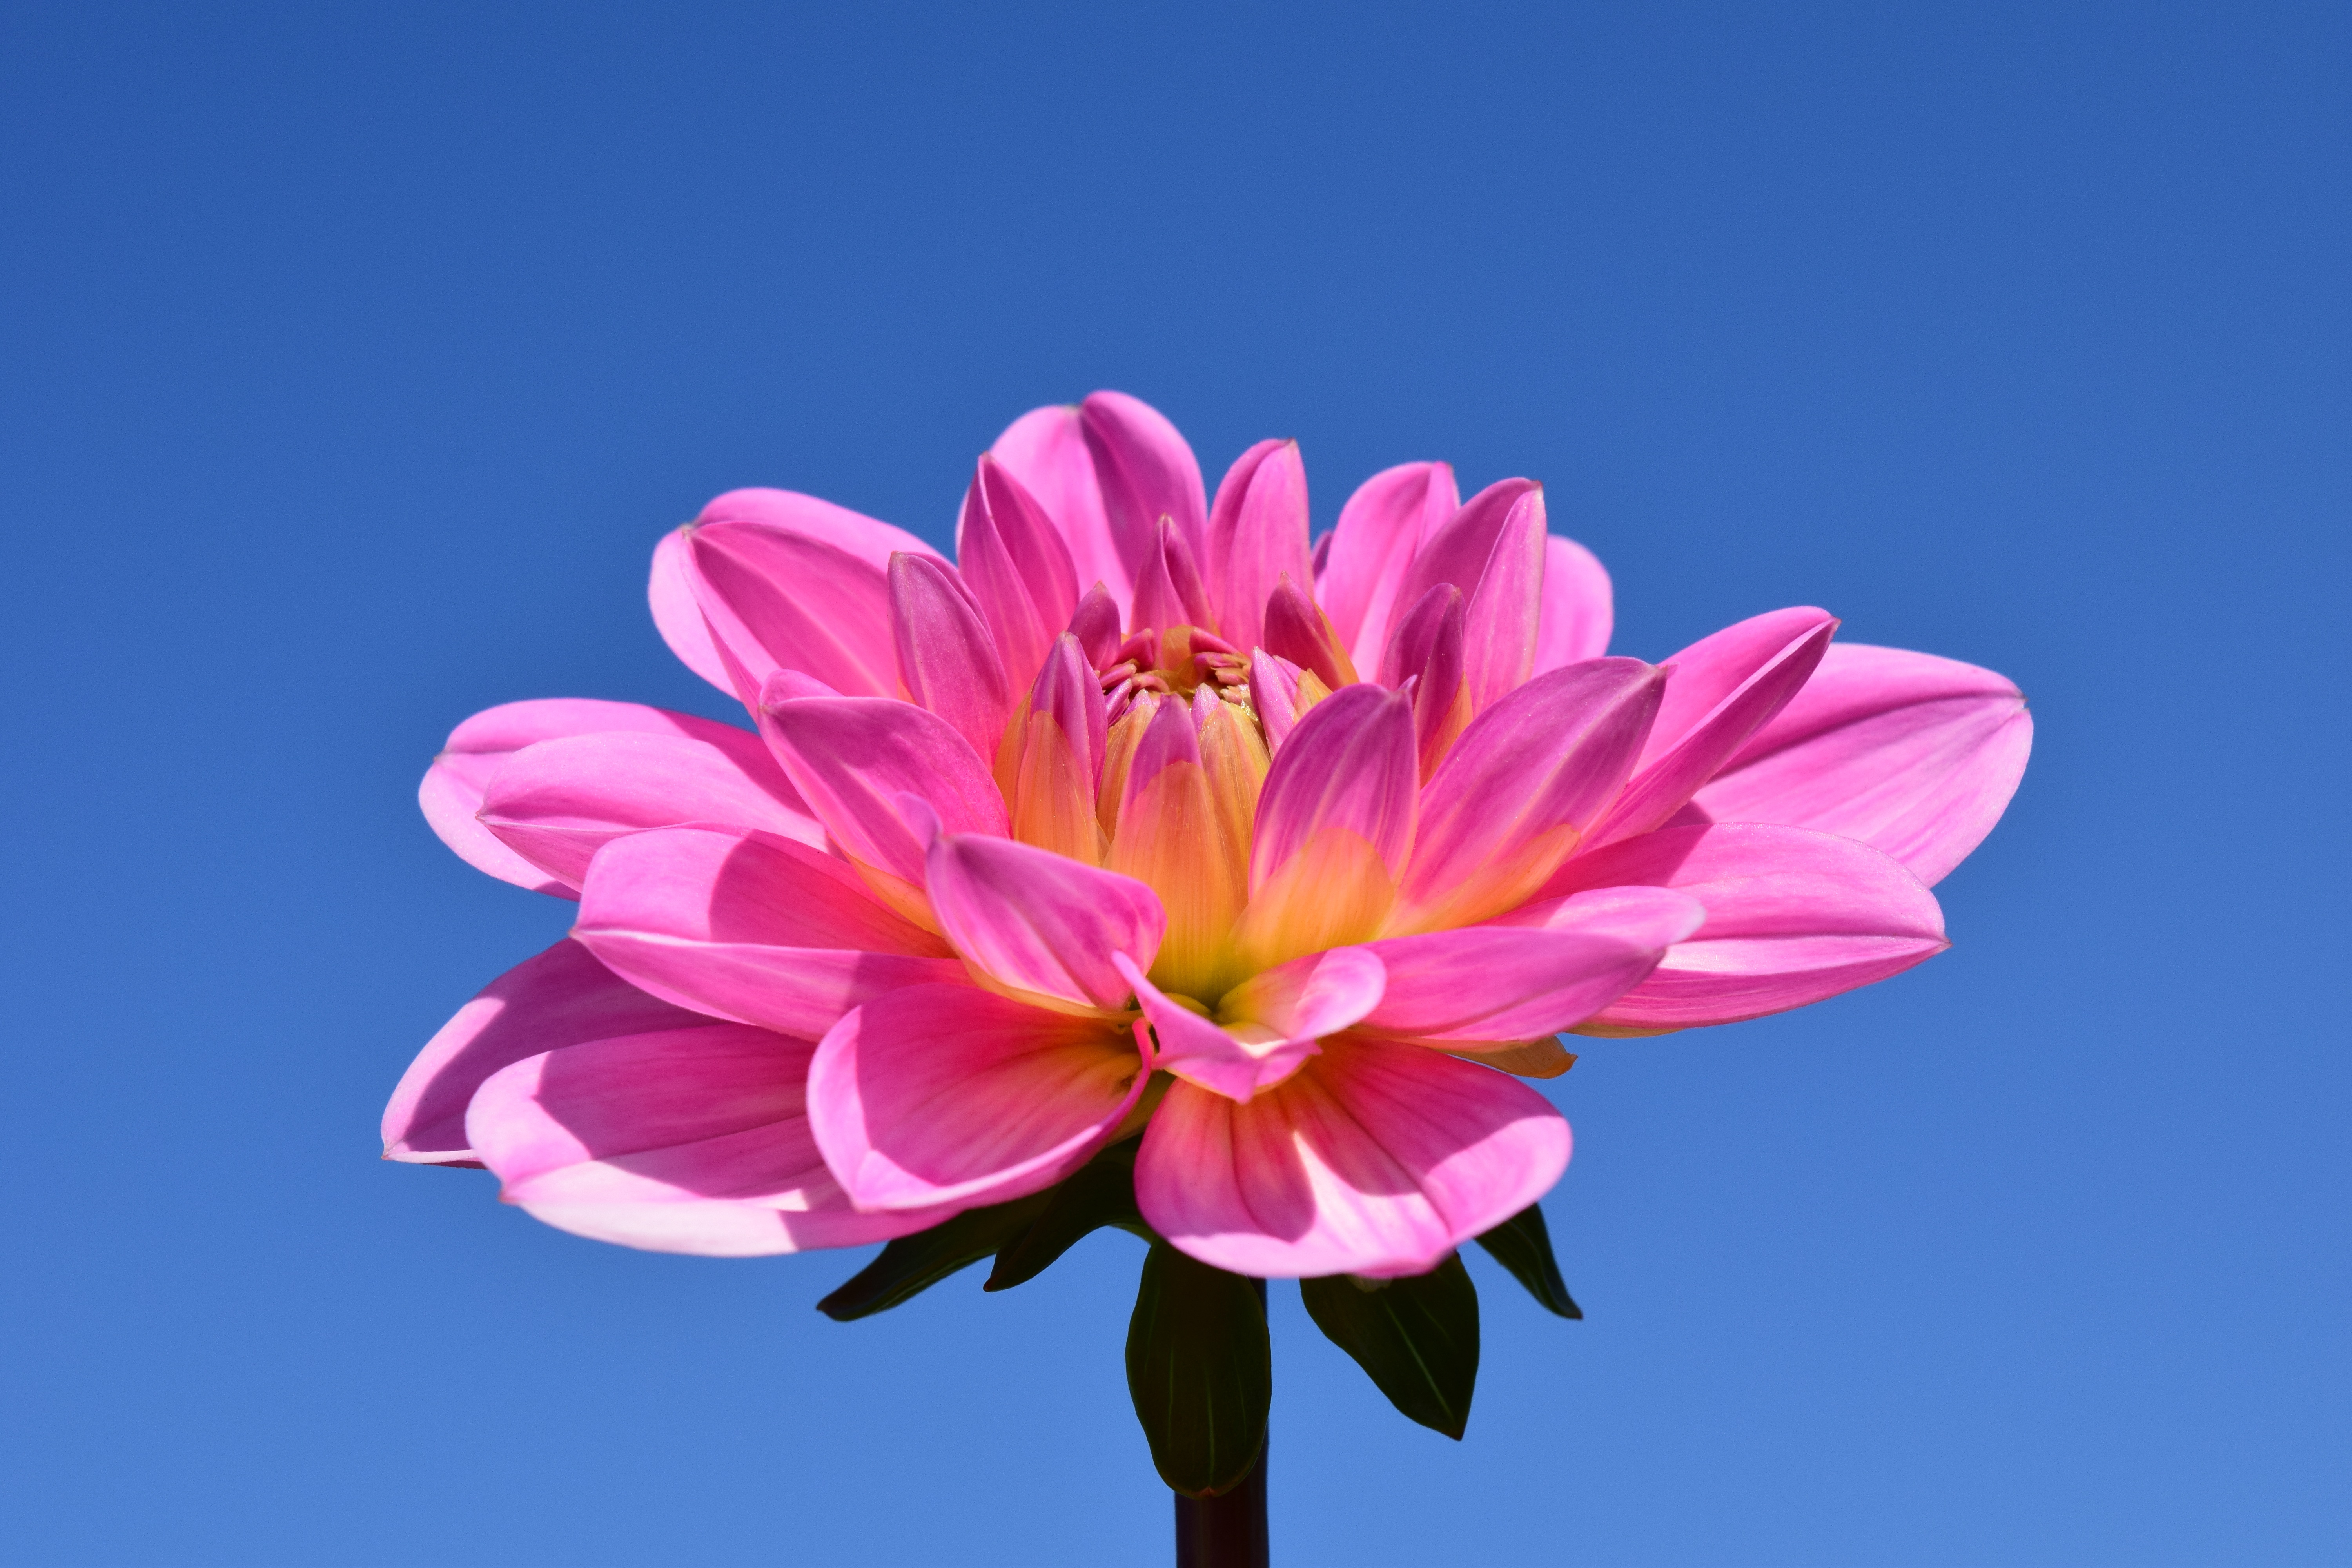
blossom, plant, sky, flower, petal, bloom, romantic, pink, close, sacred lotus, aquatic plant, flora, map, dahlia, illustration, lotus, postcard, beautiful, flower garden, late summer, greeting card, flowering plant, daisy family, city car, land plant, garden cosmos